Rauno Lehtinen

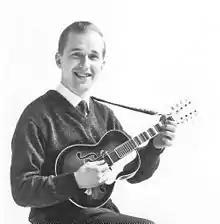
Rauno Lehtinen

Rauno Väinämö Lehtinen (7 April 1932 – 1 May 2006) was a Finnish conductor and composer. He composed the 1960s hit "Letkis" which was based on a folk-dance. "Letkis" was recorded in over 92 countries.